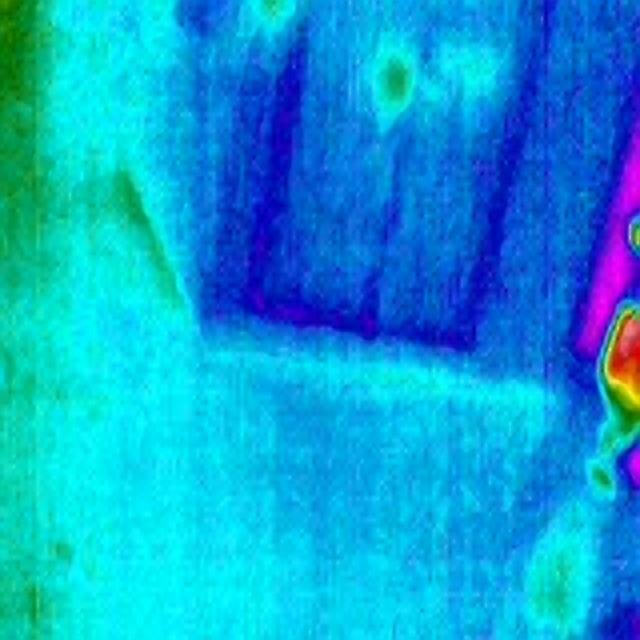
Detected objects:
label: person